Girolamo Frescobaldi

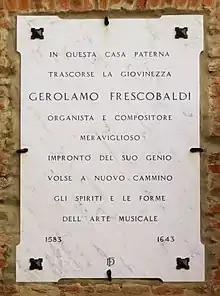
Commemorative plaque at the birthplace of Girolamo Frescobaldi

Frescobaldi was, after Jan Pieterszoon Sweelinck, the first of the great composers of the ancient Franco-Netherlandish-Italian tradition who chose to focus his creative energy on instrumental composition. Frescobaldi brought a wide range of emotion to the relatively unplumbed depths of instrumental music. Keyboard music occupies the most important position in Frescobaldi's extant oeuvre. He published eight collections of it during his lifetime, several were reprinted under his supervision, and more pieces were either published posthumously or transmitted in manuscripts. His collection of instrumental ensemble canzonas, "Il Primo Libro delle Canzoni", was published in two editions in Rome in 1628, and substantially revised in the Venice edition of 1634. Of the forty pieces in the collection, ten were replaced and all were revised to various degrees, sixteen of them radically so. This extensive editing attests to Frescobaldi's ongoing interest in the utmost perfection of his pieces and collections.